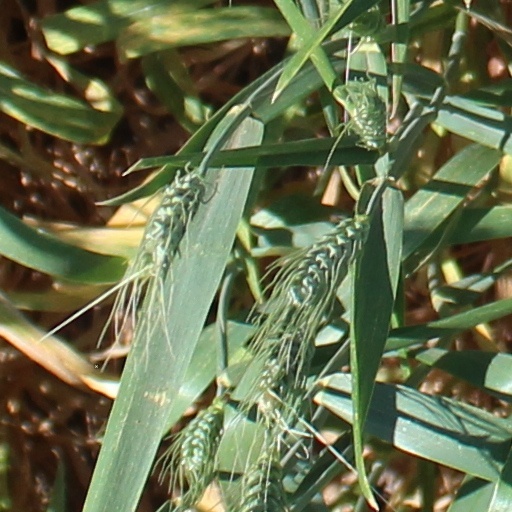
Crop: wheat